Adikesava Perumal Temple, Paramandur

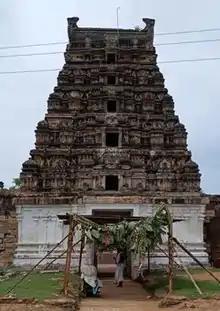
Rajagopura

Adikesava Perumal Temple is a Hindu temple located at Paramandur in Pudukkottai district, Tamil Nadu, India.